Unitarian Church of Barnstable

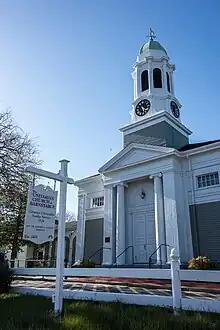

The Unitarian Church of Barnstable is a historic church located on Old King's Highway Historic District in Barnstable, Massachusetts. The congregation was established in 1639, and the current building dates to 1907. A short walk from the church is Barnstable village and Barnstable Harbor. The senior minister, Rev. Dr. Kristen L. Harper, was the second woman of African descent to become a Unitarian Universalist minister. There is a pipe organ located in the sanctuary balcony and a church choir that sings during services. The congregation comes from a variety of religious and philosophical backgrounds including Catholic, Jewish, Protestant, Buddhist, agnostic, atheist, humanist, and others. The traditional weekly water communion portion of the Sunday service, which is open to anyone, is done with local beach stones. A children and youth ministry helps create the essential building blocks for a spiritual, loving, healthy, compassionate, and proactive community.